Eva Perón

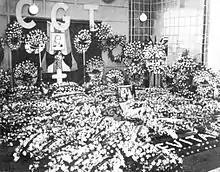
Perón's elaborately adorned funeral

On 22 August 1951, the aligned labor unions held a massive rally that they called the "Cabildo Abierto", a reference to the first local government of the May Revolution of 1810. The Peróns addressed the crowd from the balcony of a large scaffolding set up on the Avenida 9 de Julio, several blocks away from the Casa Rosada, the official government house of Argentina. Overhead were two large portraits of Eva and Juan Perón. It has been claimed that "Cabildo Abierto" was the largest public display of support in history for a female political figure.